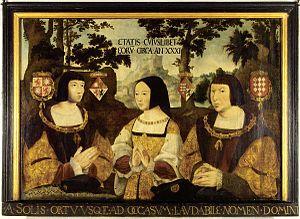
Elisabeth de Culemborg, surnommée «Dame Elisabeth», est la dernière dame de la seigneurie de Culemborg.
L' Orphelinat Elisabeth, a été fondé en 1560 par Elisabeth, comtesse de Culemborg, fortunée mais sans enfant. Il s'élève au 29 Herenstraat, dans la ville de Culemborg, à l'ouest de la province de Gueldre aux Pays-Bas.